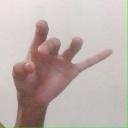
अक्षर: ओ